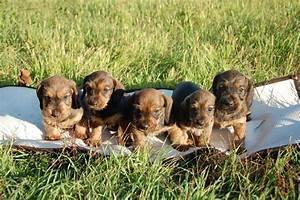
dog